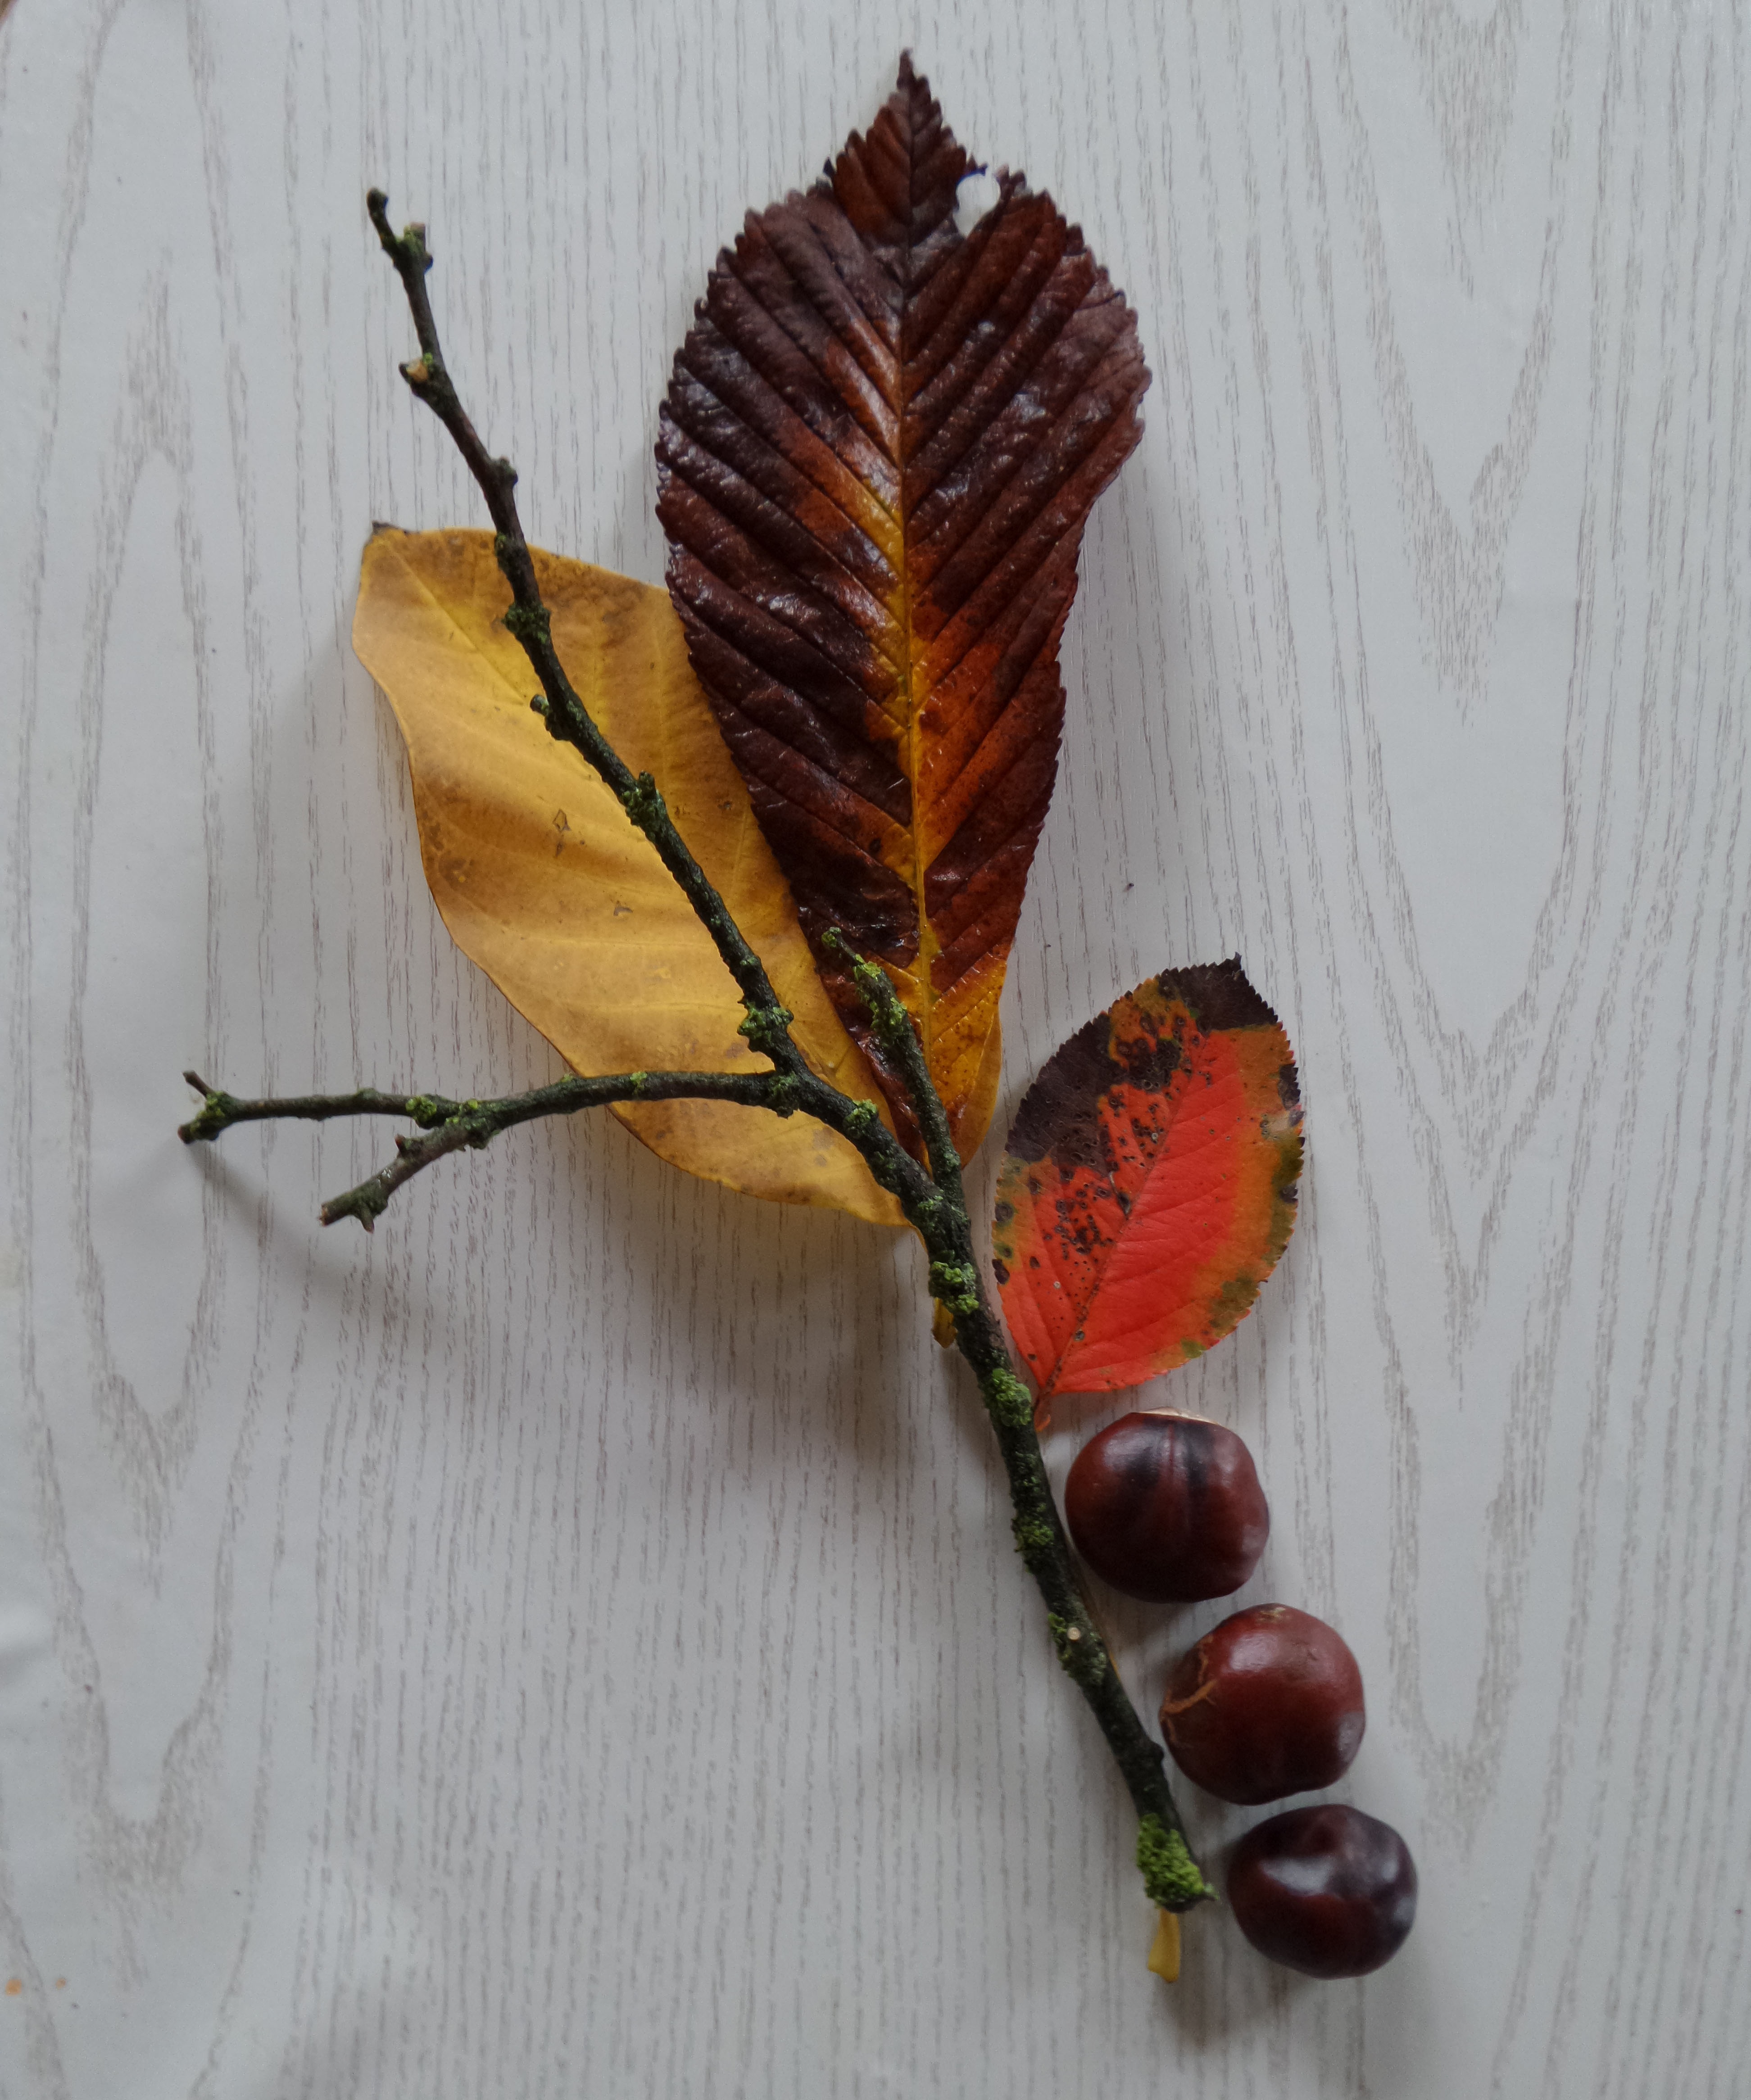
tree, branch, plant, wood, leaf, fall, flower, petal, foliage, red, produce, autumn, twig, leaves, chestnut, macro photography, flowering plant, plant stem, land plant